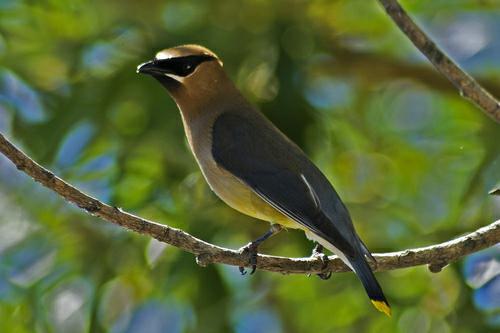
A photo of a cedar waxwing